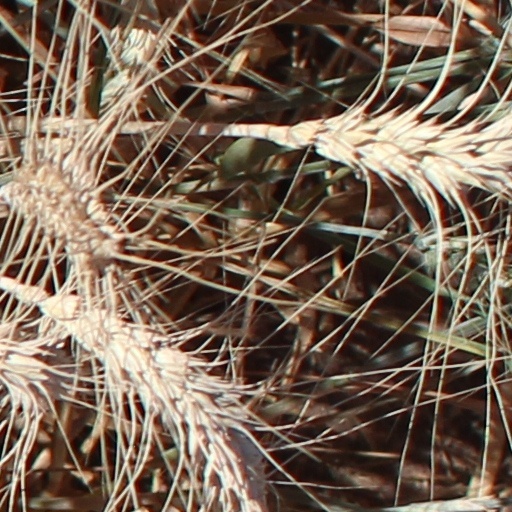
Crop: wheat